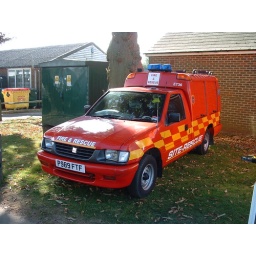
vauxhall bravo this photo was took at modded car show it was in detlins field